Magezhuang station

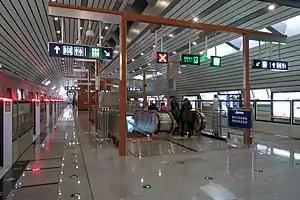
Platform

Magezhuang station is a station on Yanfang Line of the Beijing Subway. It was opened on 30 December 2017.